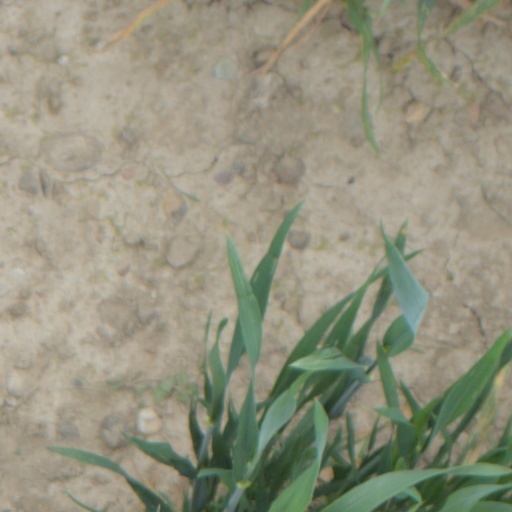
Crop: wheat